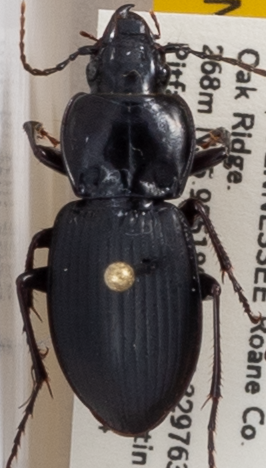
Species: Cyclotrachelus sigillatus
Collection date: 2019-07-24
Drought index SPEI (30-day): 1.01
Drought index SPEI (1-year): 2.09
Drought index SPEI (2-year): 2.09